1920 Republican Party presidential primaries

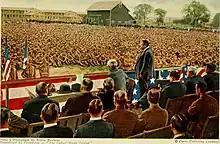
Theodore Roosevelt spent his final years as a critic of Wilsonian idealism. Before his unexpected death, he was a leading candidate for the 1920 nomination.

Criticism of the Fourteen Points as idealistic or an abrogation of national sovereignty was a major focus of the Republican campaign of 1918. The leading critic was former President Theodore Roosevelt, by now the early favorite for the 1920 presidential nomination. Though Roosevelt himself had privately predicted 1916 was his last campaign, his public profile remained strong and his attacks on Wilson made him a natural contender. In early March 1918, he declared, "By George, if they'll take me, they'll have to take me without a single modification of the things that I have always stood for!" He met with Republican strategists during the summer, though he declined to run for Governor of New York, privately citing the need to preserve his strength for the 1920 campaign.